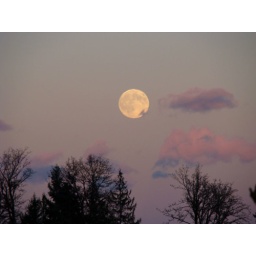
full moon in pink sky